Mike Esposito (comics)

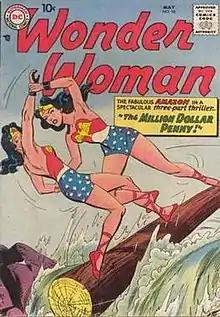
"Wonder Woman" #98 (May 1958). Cover art by Ross Andru and Esposito, marking the start of their decade-long run on the character, defining her look in the Silver Age of Comic Books.

They quickly founded their own comics-book company, the name of which is variously rendered as MR Publications, after the initial of their first names; Mr. Publications, after the company's sole series, the whimsical adventure comic "Mister Universe", which ran five issues (July 1951 - April 1952); or the hybrid MR. Publications. The two also co-founded Mikeross Publications in 1953, which through 1954 produced one issue each of the 3D romance comics "3-D Love" and "3-D Romance", two issues of the romance comic "Heart and Soul", and three issues of the satiric humor comic "Get Lost".